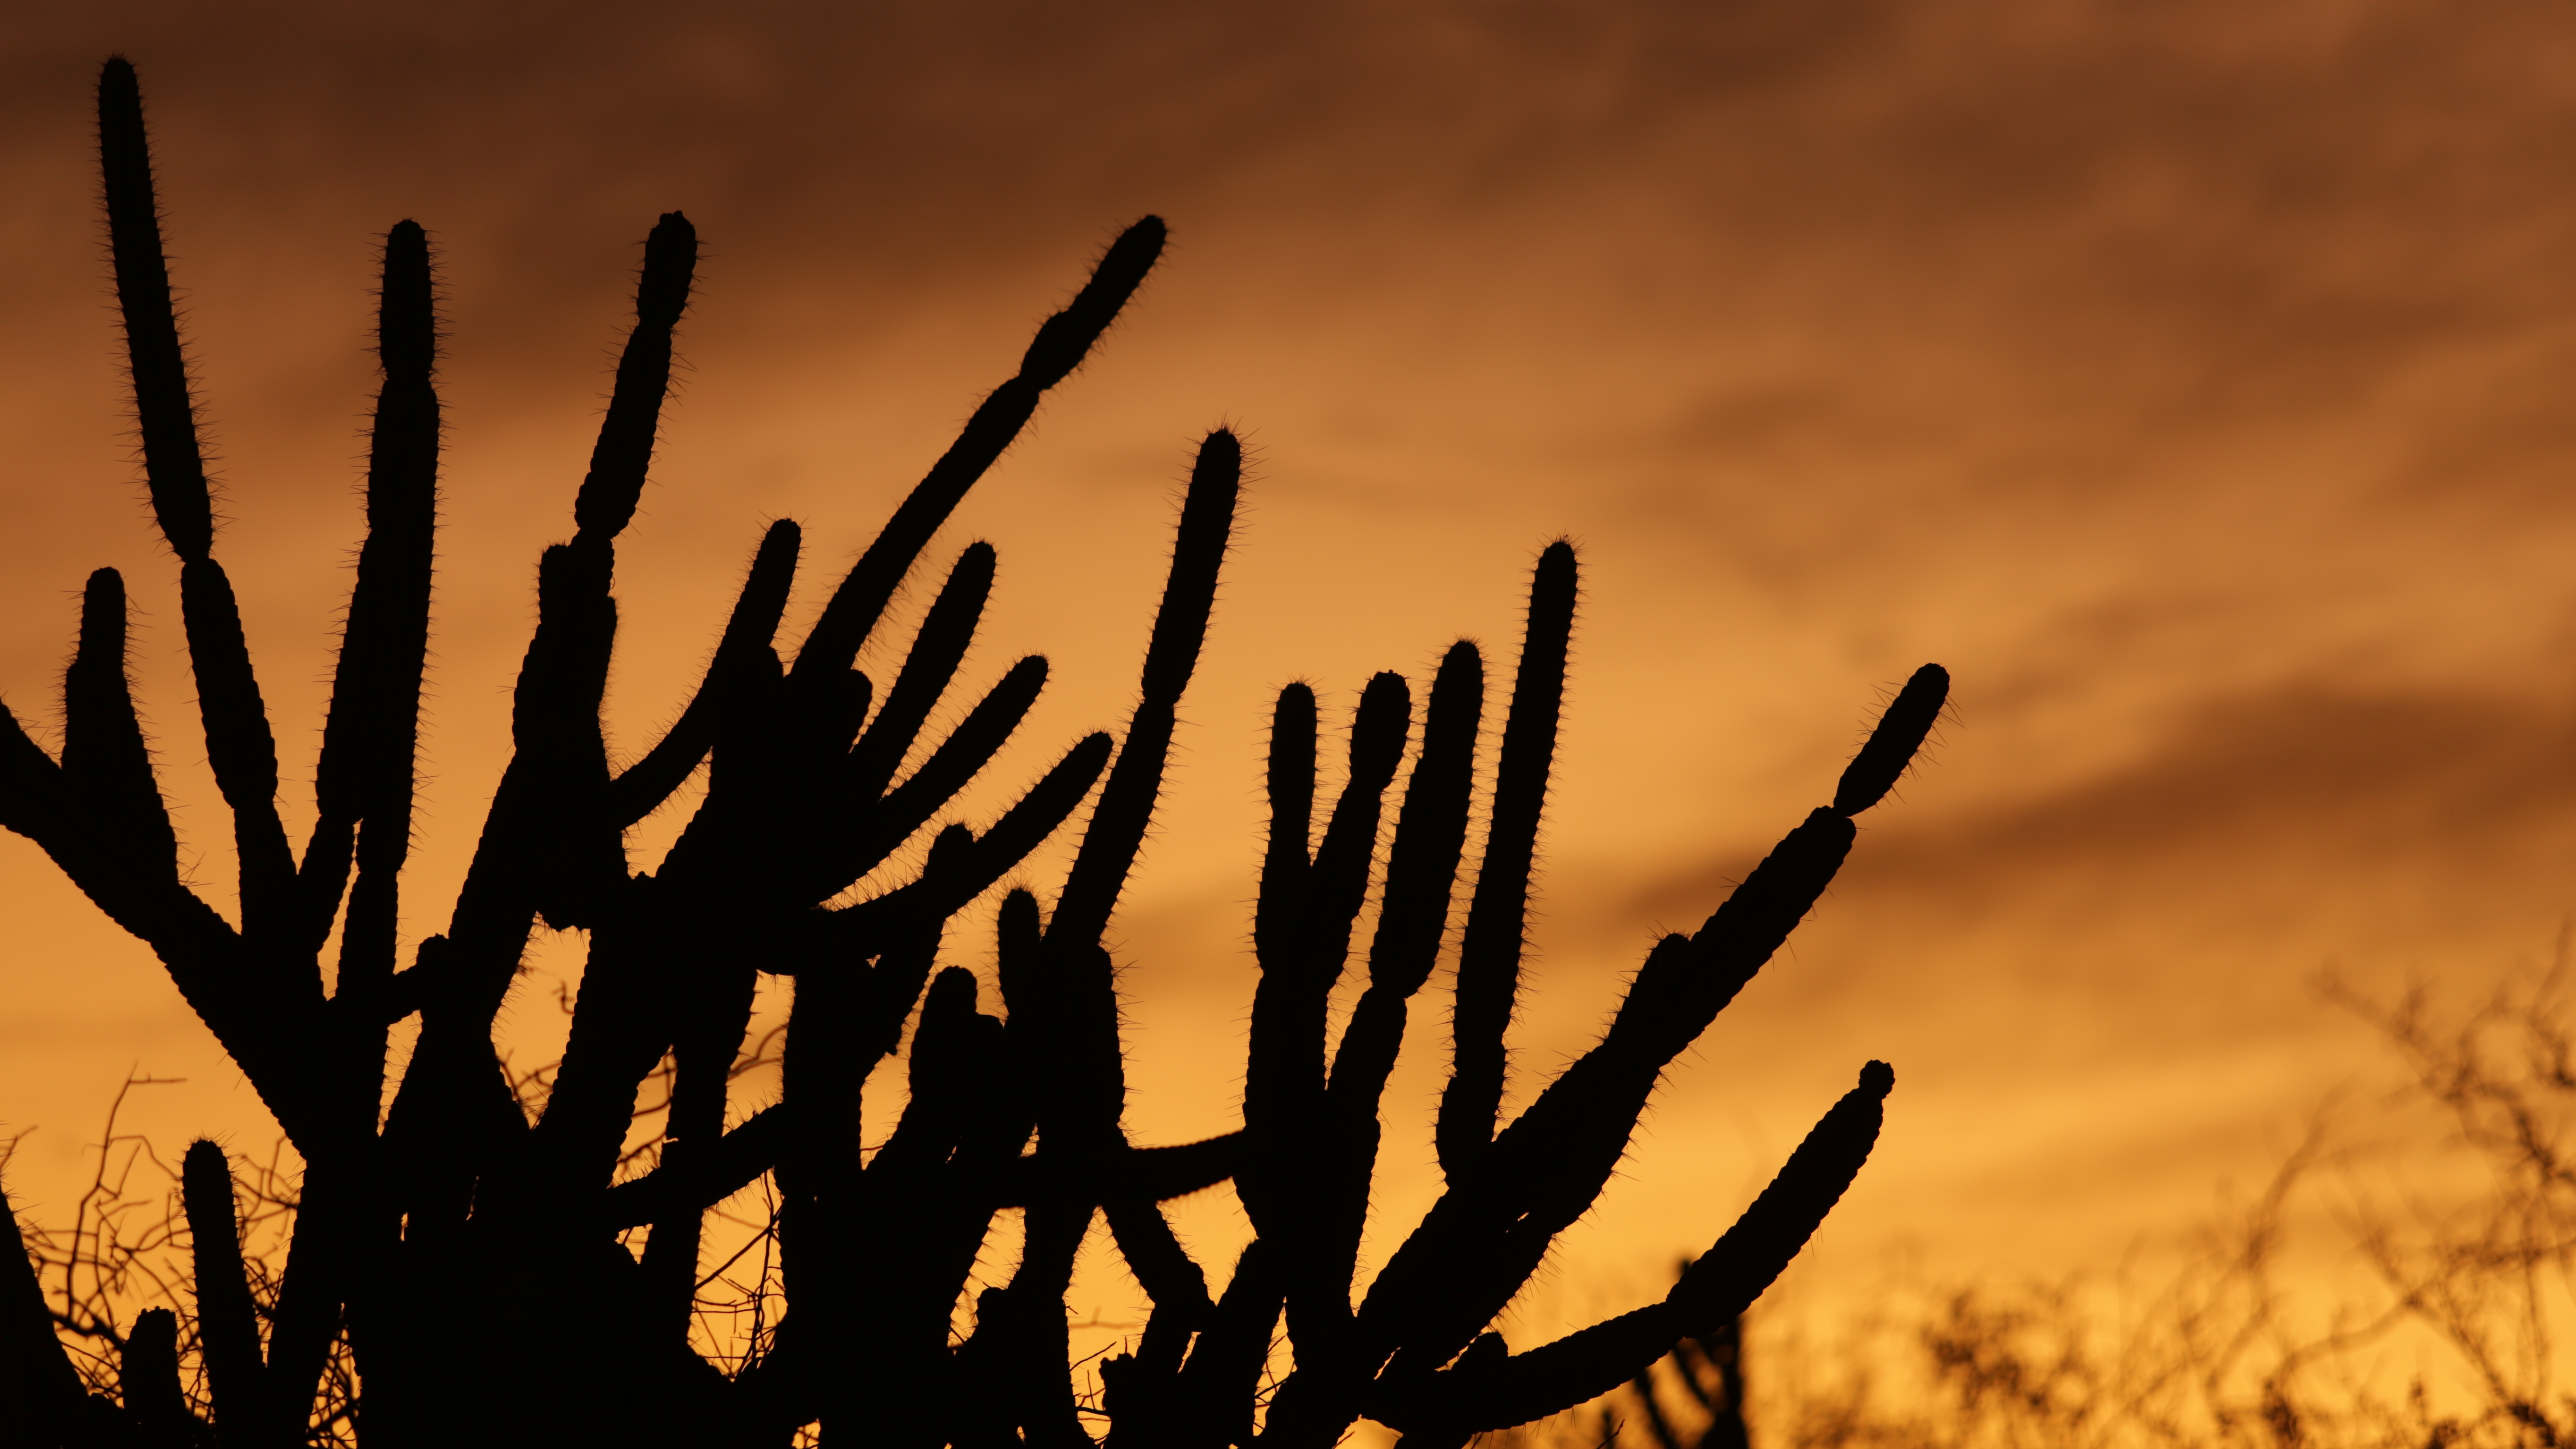
tree, nature, grass, branch, silhouette, cactus, plant, sky, sun, sunset, field, sunlight, morning, leaf, desert, flower, evening, shadow, thorns, sol, serrated, grass family, arecales